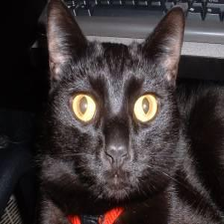
Species: cat
Breed: Bombay